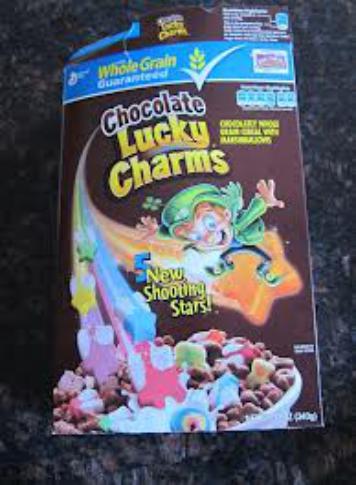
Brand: Chocolate Lucky Charms
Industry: Food